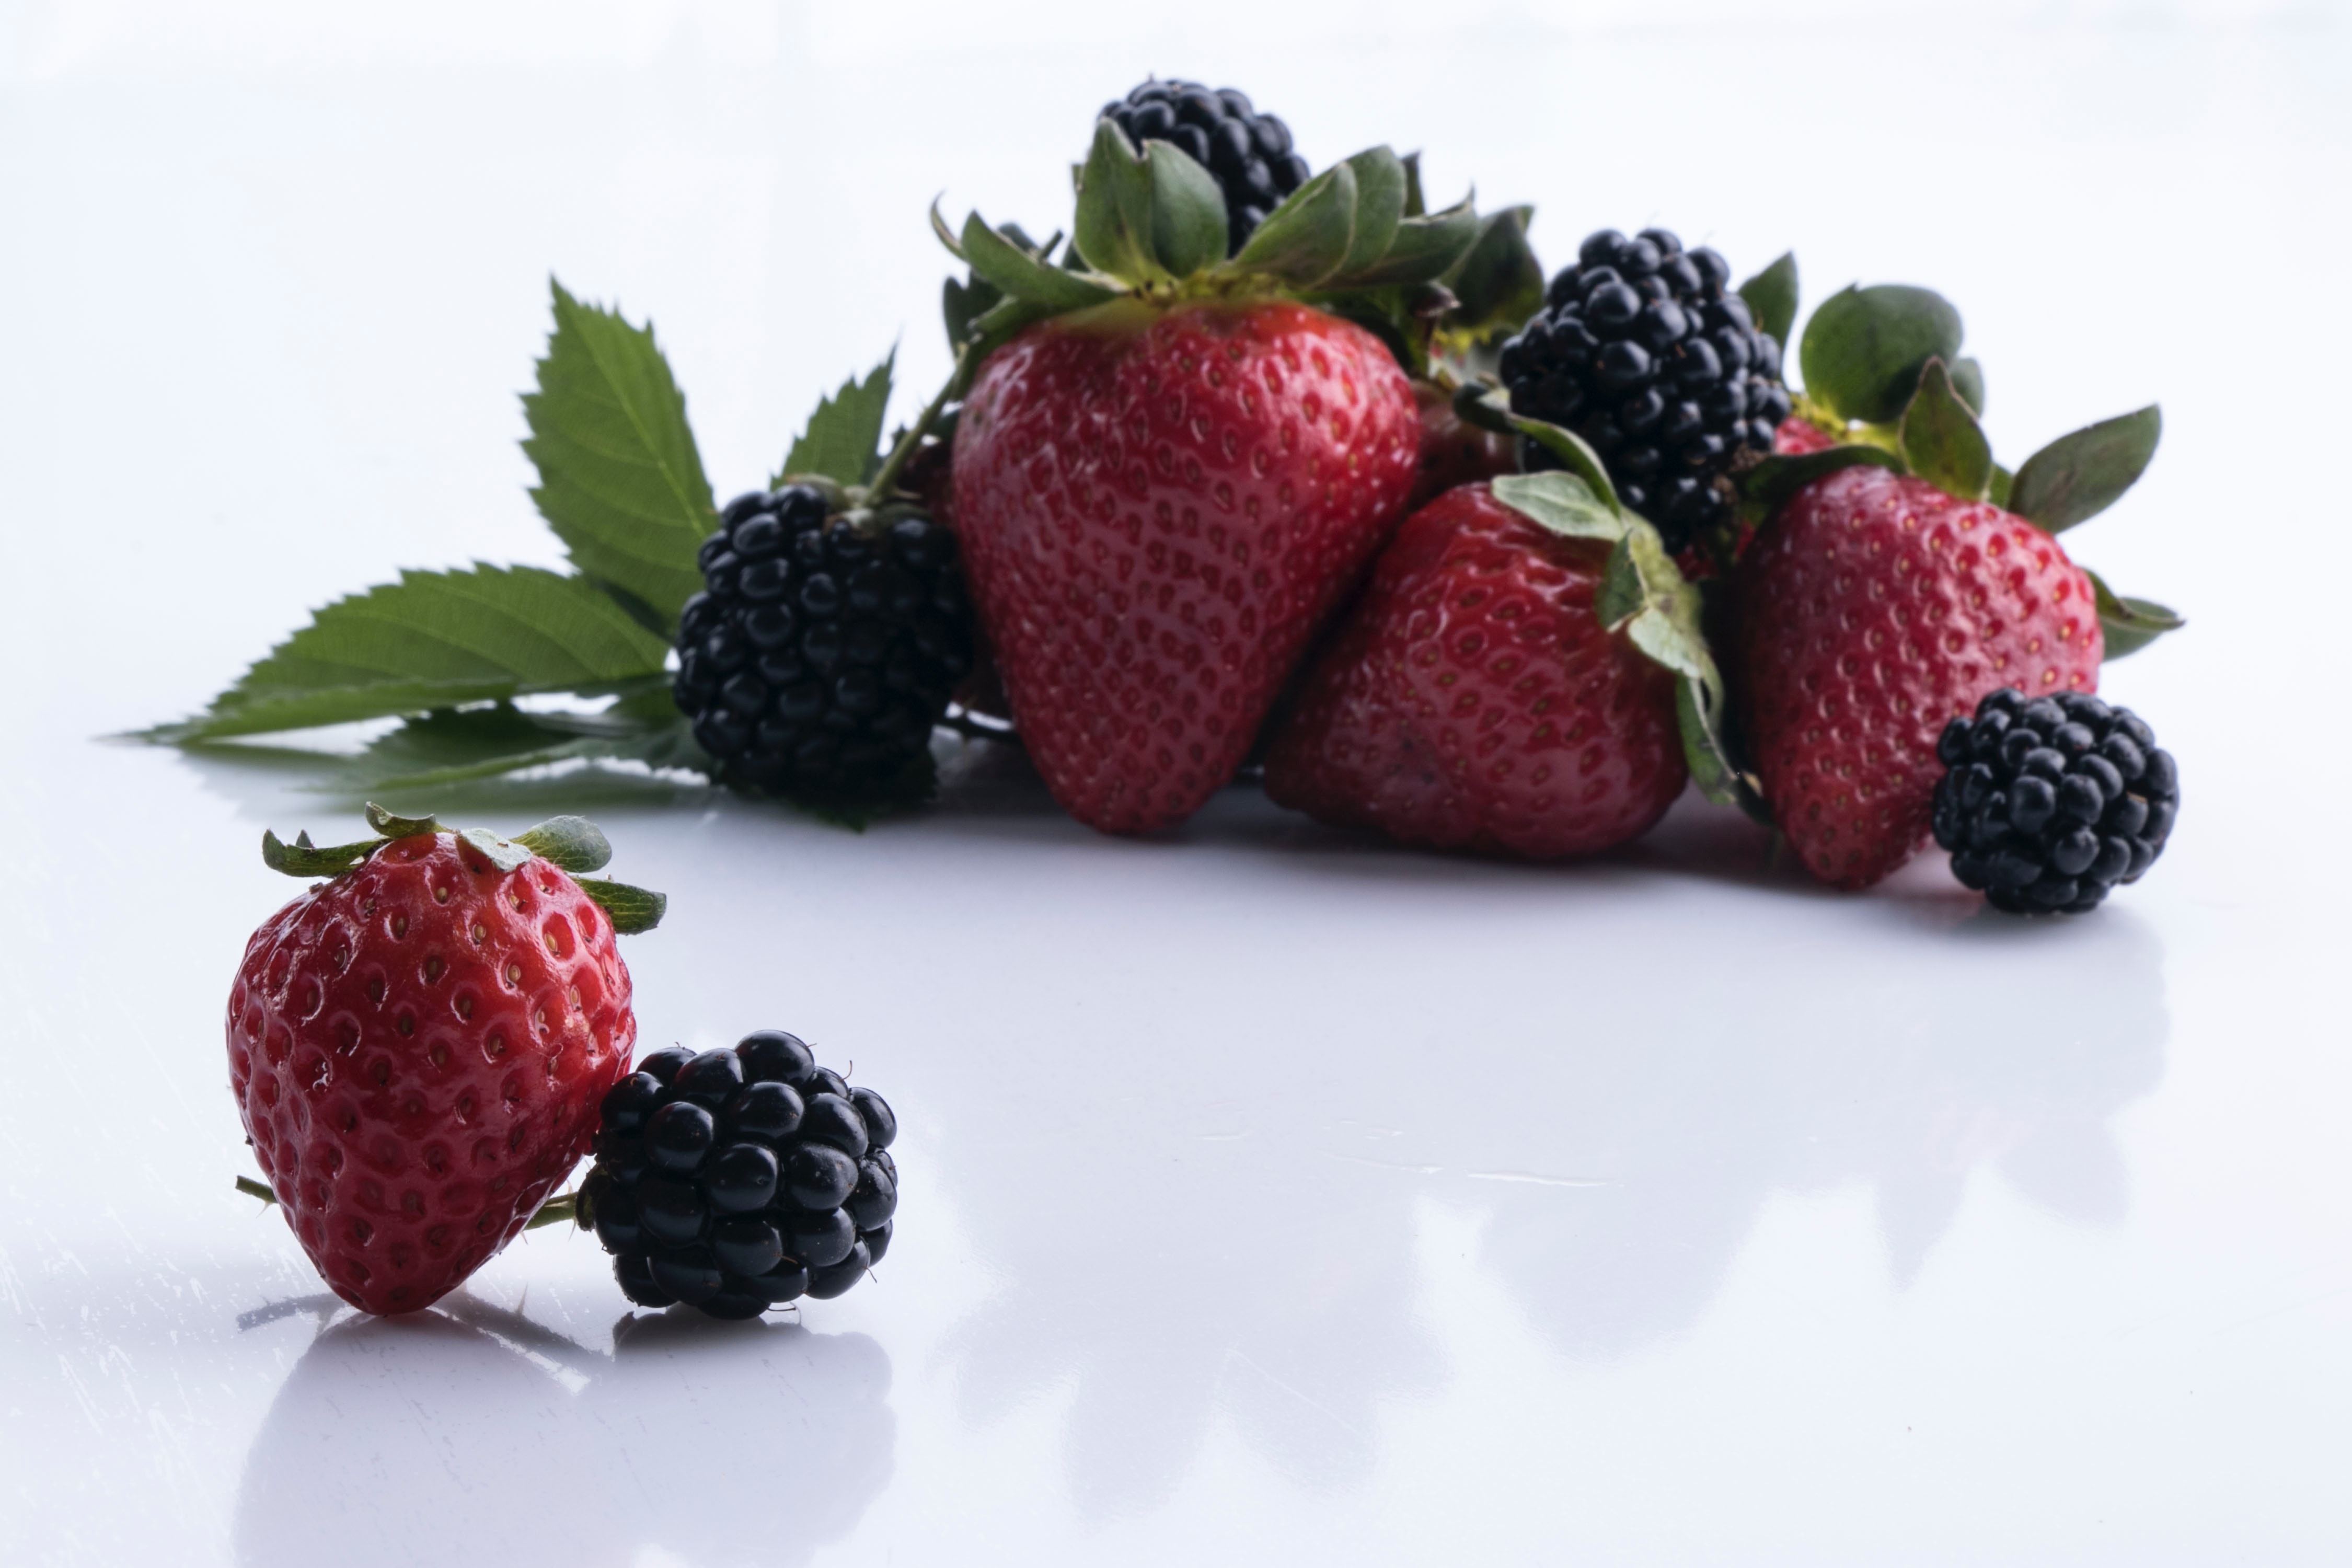
natural foods, food, berry, fruit, blackberry, frutti di bosco, strawberry, strawberries, plant, superfood, rubus, loganberry, boysenberry, mulberry, raspberry, Superfruit, produce, accessory fruit, west indian raspberry, red mulberry, alpine strawberry, ingredient, tayberry, bramble, vegetarian food, recipe, cuisine, still life photography